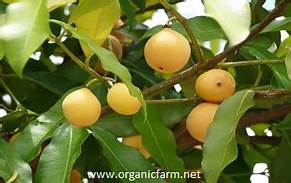
Label: others